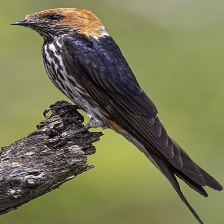
Species: STRIPPED SWALLOW
Scientific name: CECROPIS ABYSSINICA